So Well Remembered

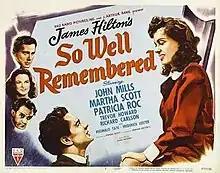
Theatrical poster

So Well Remembered is a 1947 British drama film directed by Edward Dmytryk and starring John Mills, Martha Scott, and Trevor Howard. The film was based on James Hilton's and tells the story of a reformer and the woman he marries in a fictional mill town in Lancashire. Hilton also narrates the film. It was shot on location in England. It is faithful to the novel in many particulars, but the motives of the main female character and the tone of the ending are considerably altered.